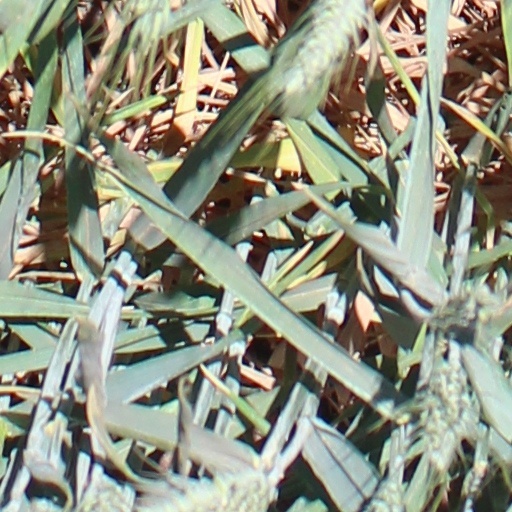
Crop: wheat